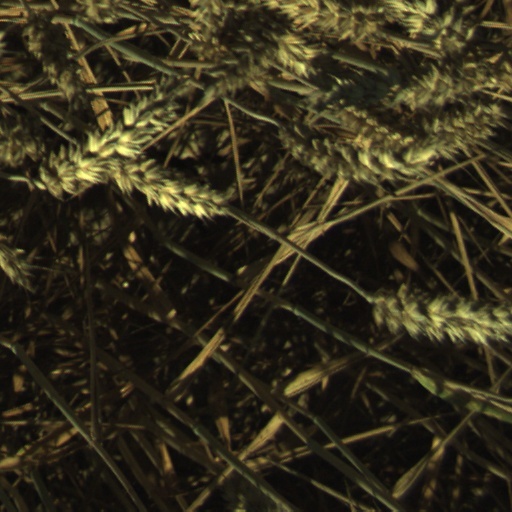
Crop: wheat